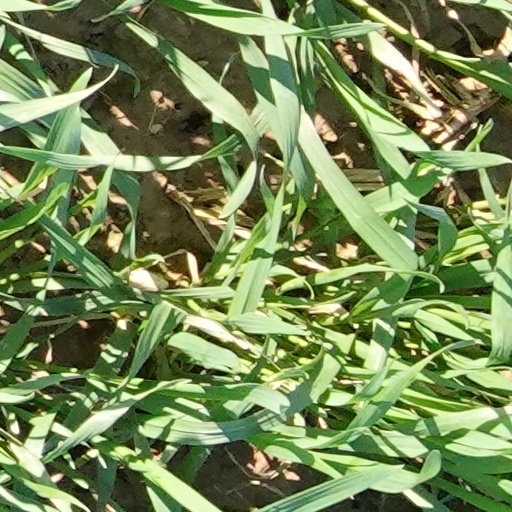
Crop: wheat